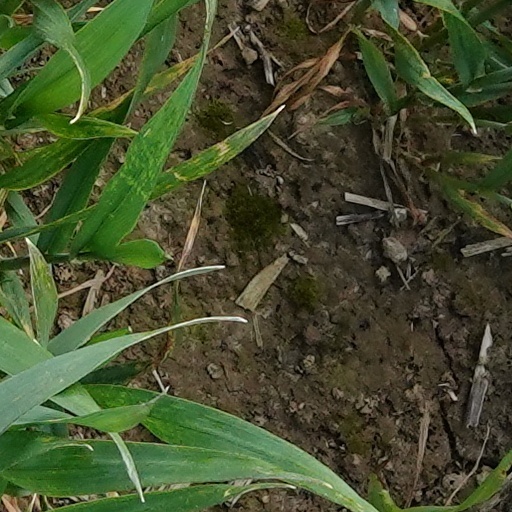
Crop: wheat